Medellín

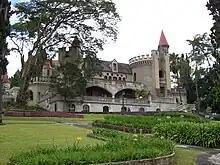
Museum El Castillo

Plaza Mayor is the epicenter of large events and business. By a decree of the municipal government, between 1980 and 1990 all developments or tall buildings necessarily included a sculpture of a famous artist. That is one reason why Medellín has the largest number of sculptures per square kilometer in Colombia.